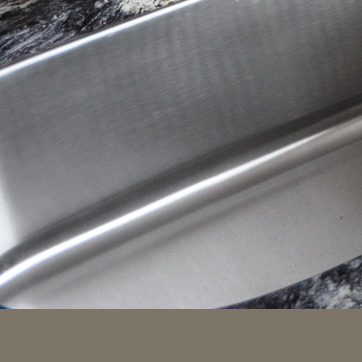
Material: metal